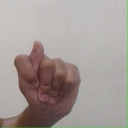
अक्षर: ट